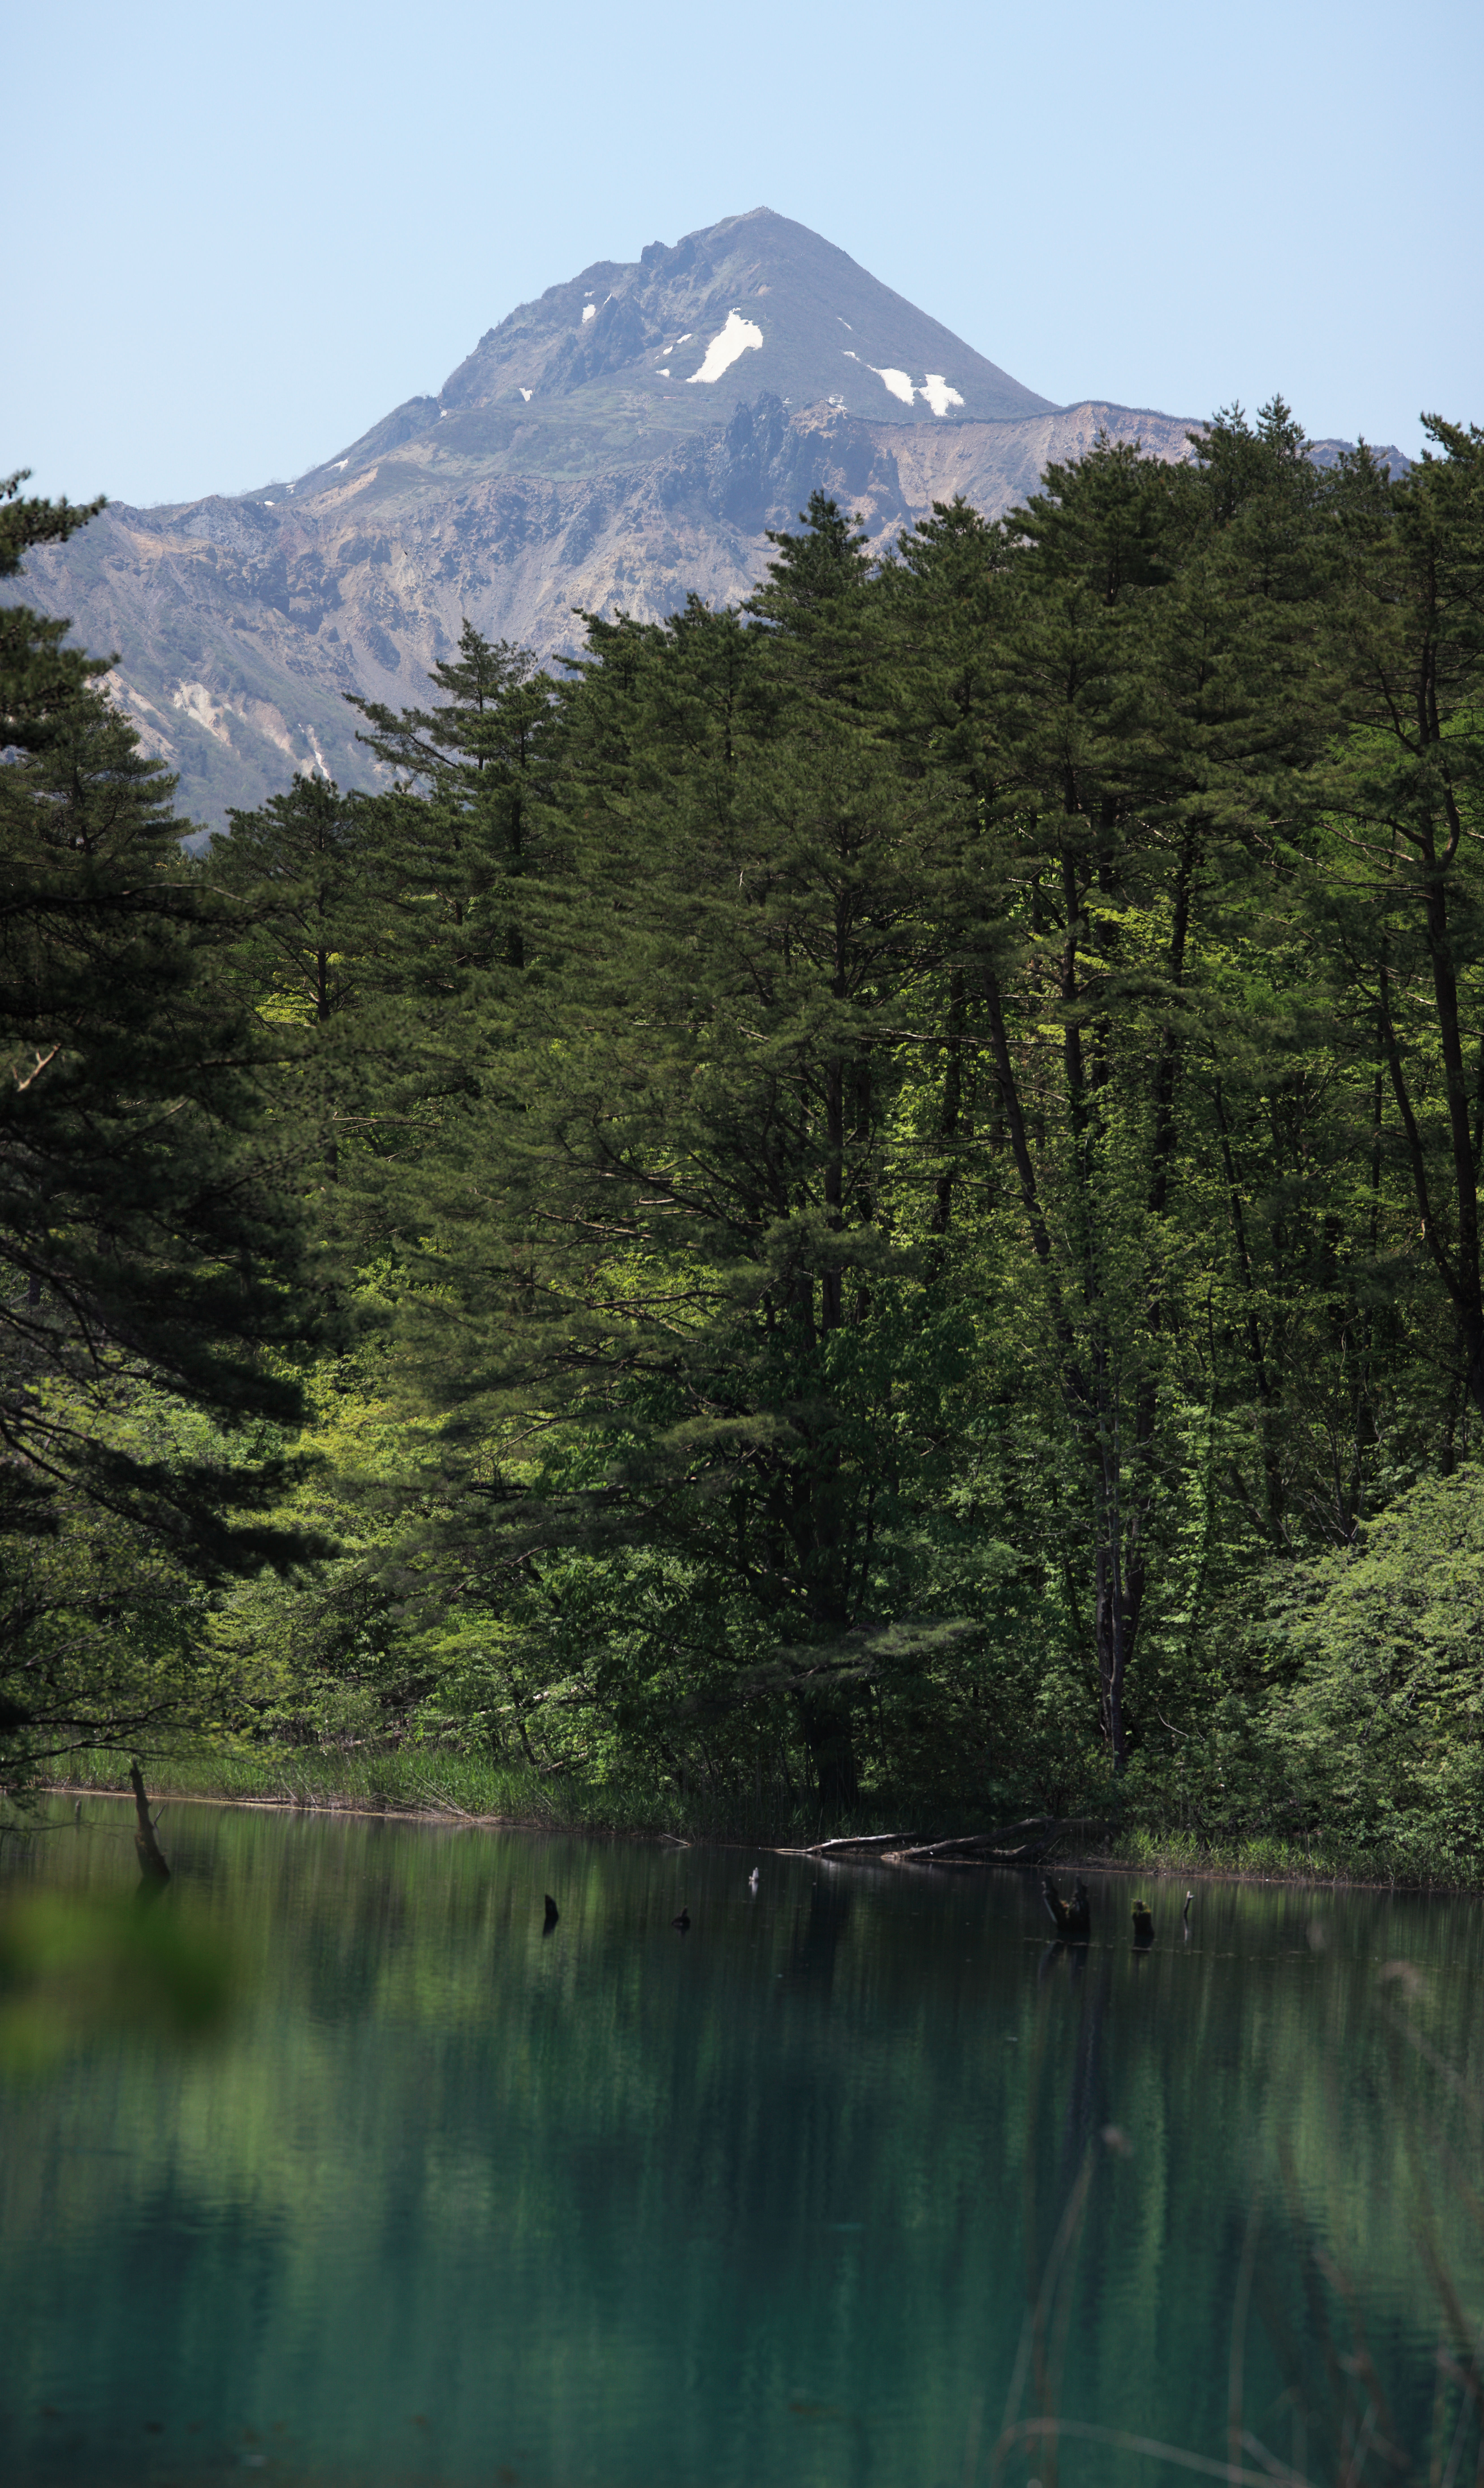
landscape, tree, nature, forest, swamp, wilderness, mountain, trail, lake, river, mountain range, panorama, reflection, high, autumn, reservoir, body of water, cool image, photomerge, 5d, hires, woodland, habitat, i, loch, markii, ecosystem, pano, hi, res, resolution, stitch, fukushima, goshikinuma, yamagun, landform, natural environment, geographical feature, atmospheric phenomenon, mountainous landforms